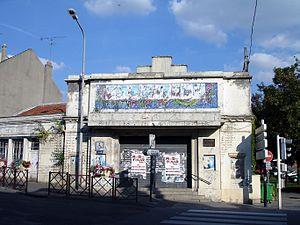
La salle des Fêtes Jacques-Berrier (Rue Pierre-Brossolette) à Sarcelles-Village (Val-d'Oise), France
Sarcelles est une commune française située dans le département du Val-d'Oise en région Île-de-France.